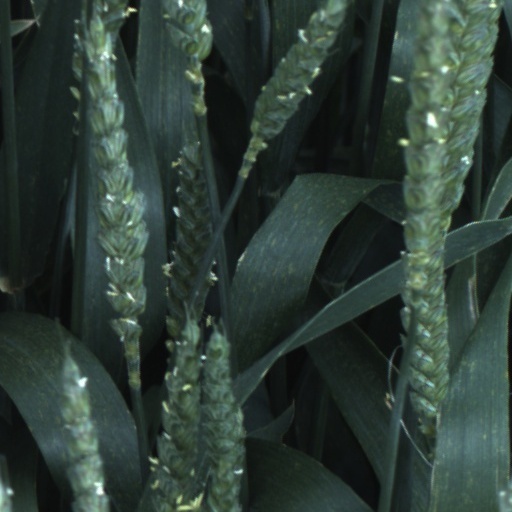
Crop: wheat